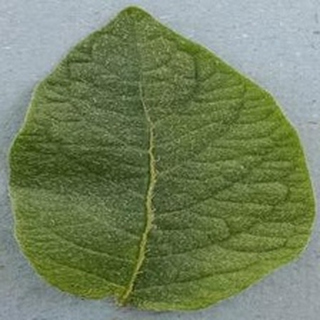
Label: healthy_potato